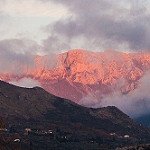
Label: mountain